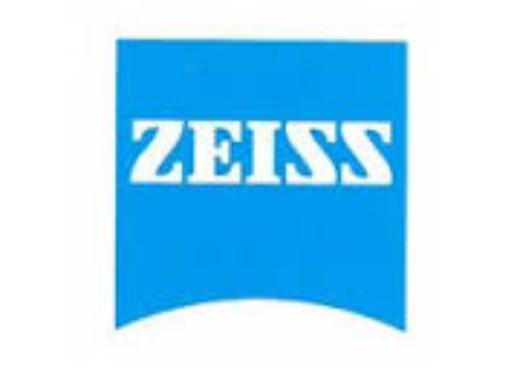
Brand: CARL ZEISS
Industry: Others